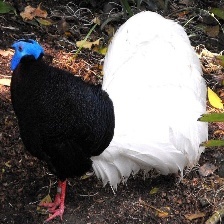
Species: BULWERS PHEASANT
Scientific name: LOPHURA BULWERI